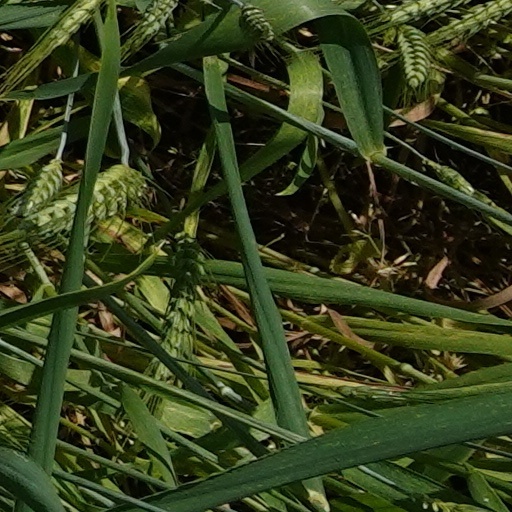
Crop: wheat